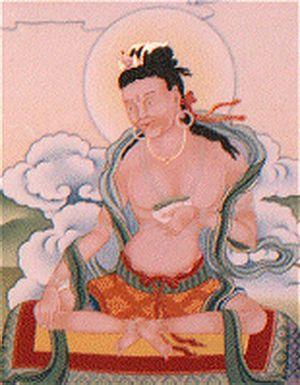
Maitrīpāda, né vers 1007 et mort en 1085, également connu sous les noms de Maitrīgupta, Advayavajra et, pour les Tibétains, Maitrīpa, est un éminent bouddhiste indien Mahāsiddha associé à la transmission mahamoudra. Son professeur principal était Shavaripa. Son plus célèbre élève fut Marpa.